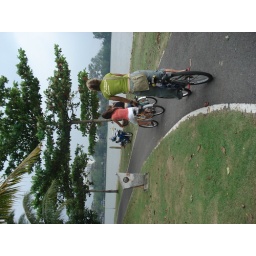
Sunday bike ride by the river in Surat after lunch with the girls...